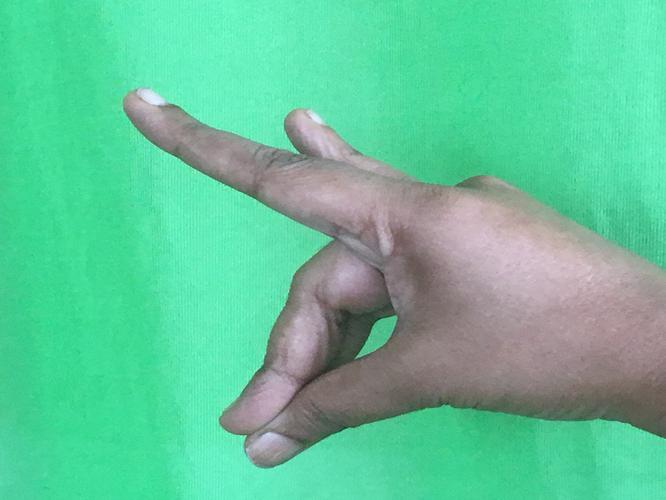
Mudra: Simhamukham
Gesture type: single_hand